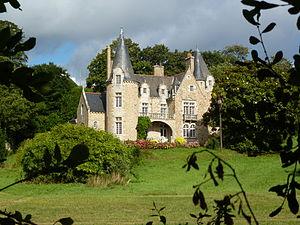
vue depuis la plage du Clouet
Carantec [kaʁɑ̃tɛk] est une commune du département du Finistère, dans la région Bretagne, en France.